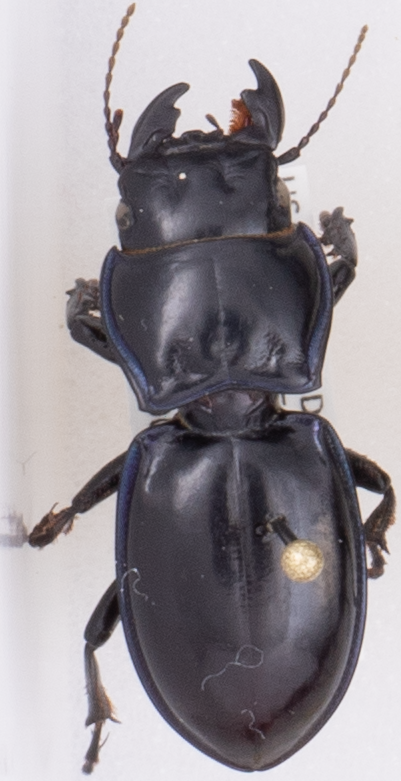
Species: Pasimachus elongatus
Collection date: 2018-07-19
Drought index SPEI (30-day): -0.9
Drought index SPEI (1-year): -0.1
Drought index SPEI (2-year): -0.46